Taiseki-ji

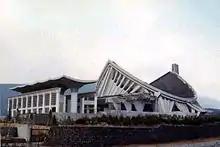
The "Shōhondō", constructed in 1972, demolished in 1998

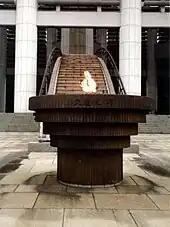
The ""Eternal Flame"" at the entrance of the "Shōhondō" (1978)

The "Shōhondō" (正本堂, True Main Hall) was a building at Taiseki-ji, which opened on 12 October 1972 and was subsequently demolished in 1998. Former Soka Gakkai President Daisaku Ikeda, who emphasized the building of monuments to the success of the movement, made the request to build the new structure which became the Shohondo.